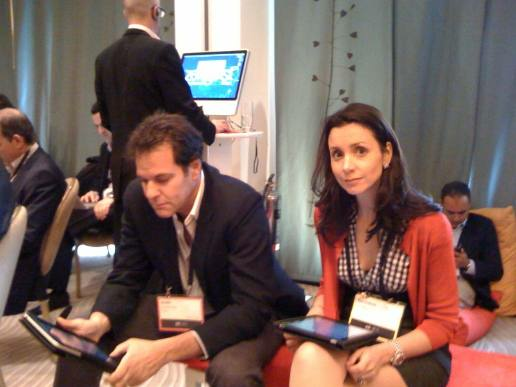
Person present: Yes